Grand Isle County Courthouse

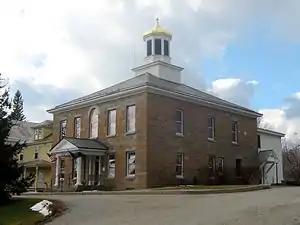

The Grand Isle County Courthouse is located at 3677 United States Route 2 in the center of North Hero, the county seat of Grand Isle County, Vermont. Built in 1824, it is one of the oldest surviving courthouses in the state, and the only surviving one built out of stone. It was listed on the National Register of Historic Places in 1996.